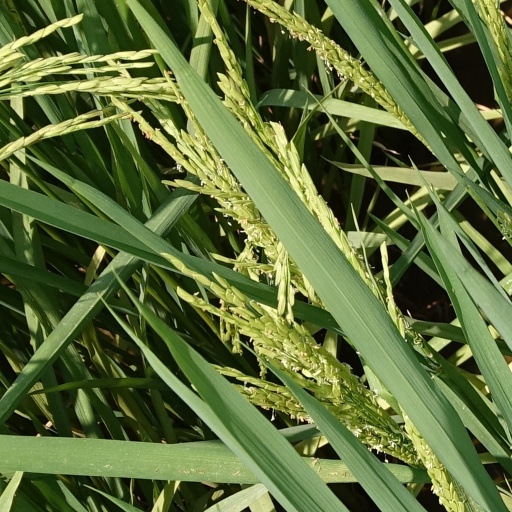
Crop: rice